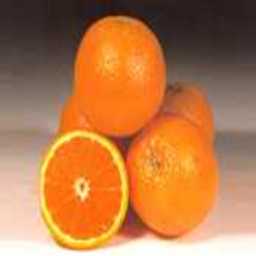
Label: peels